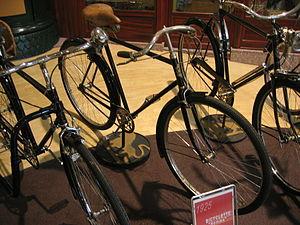
Cycles Peugeot est une marque appartenant à la société Automobiles Peugeot et diffusant une gamme de cycles.
Peugeot est un constructeur automobile français. L'entreprise familiale qui précède l'actuelle entreprise Peugeot est fondée en 1810, lors de la transformation du moulin familial sis à Hérimoncourt en aciérie. Différentes branches de la famille vont se lancer dans des productions très diversifiées, mais toutes basées sur l'acier